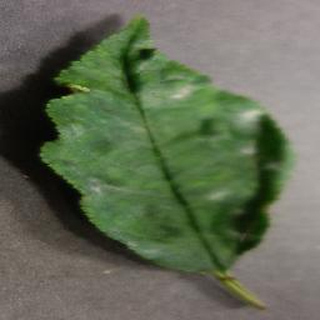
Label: cherry_powdery_mildew